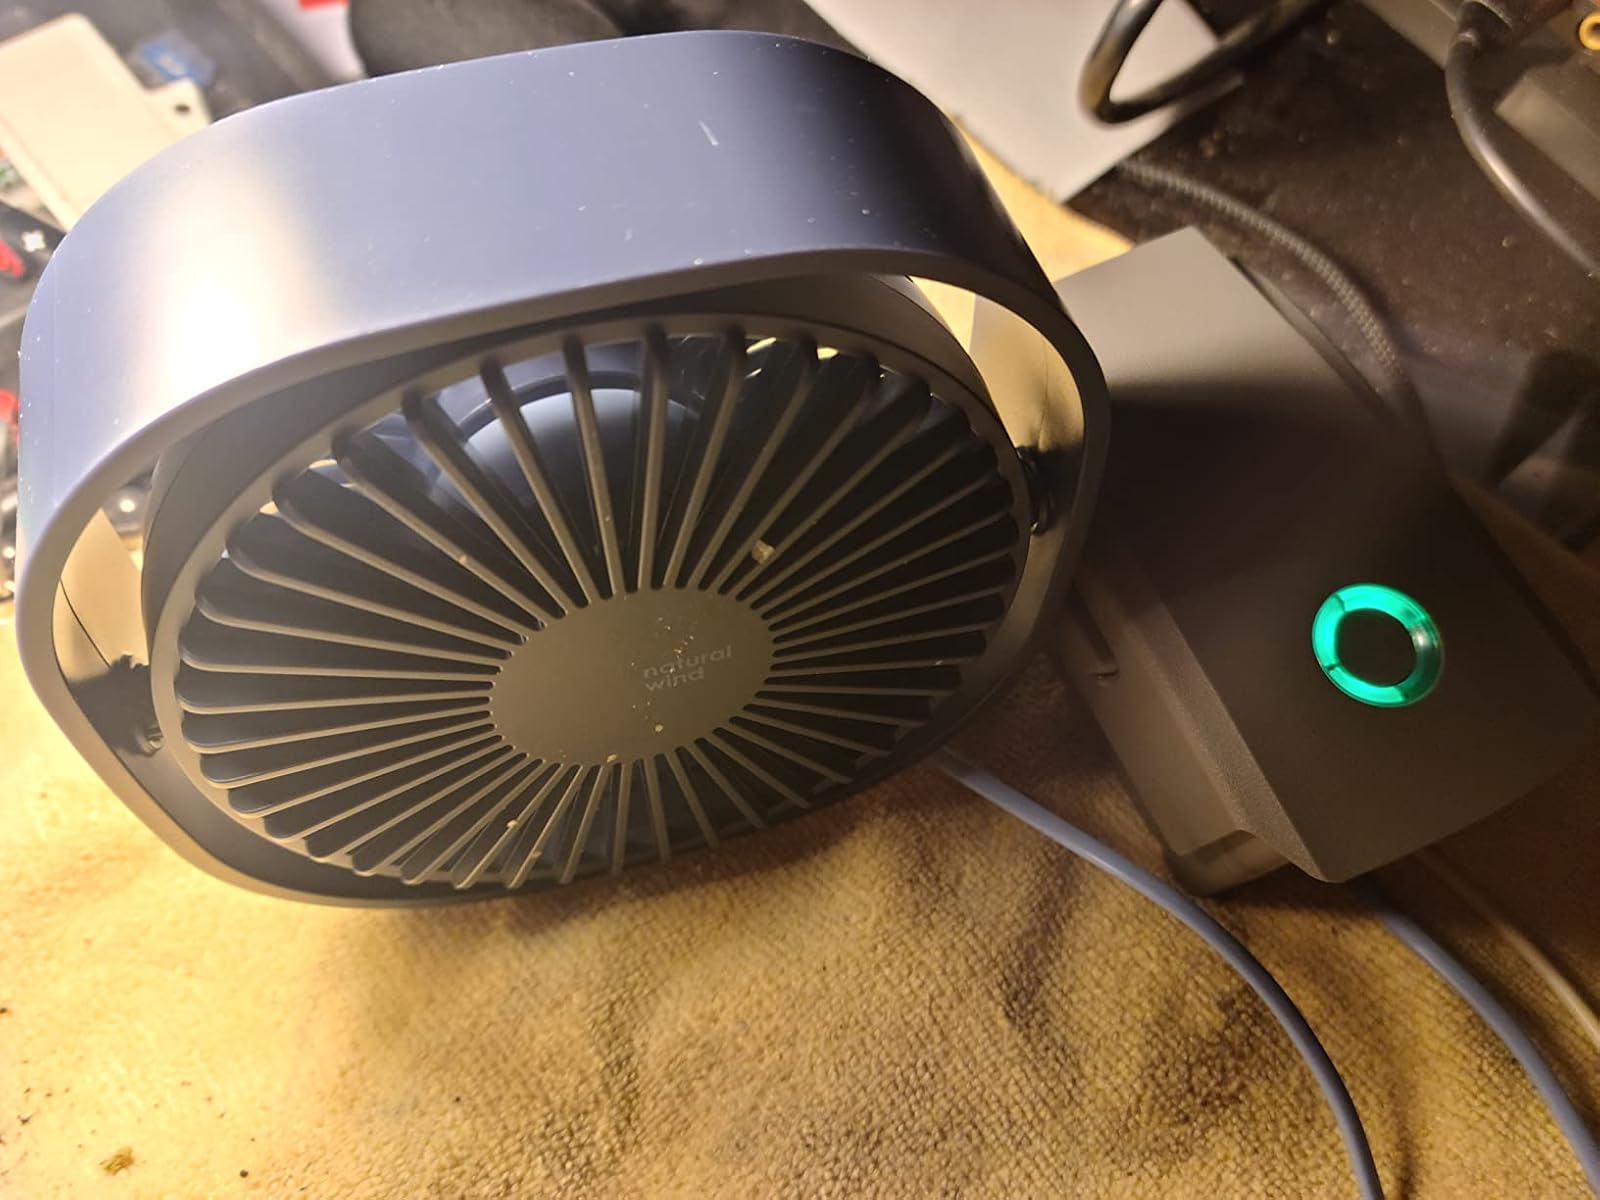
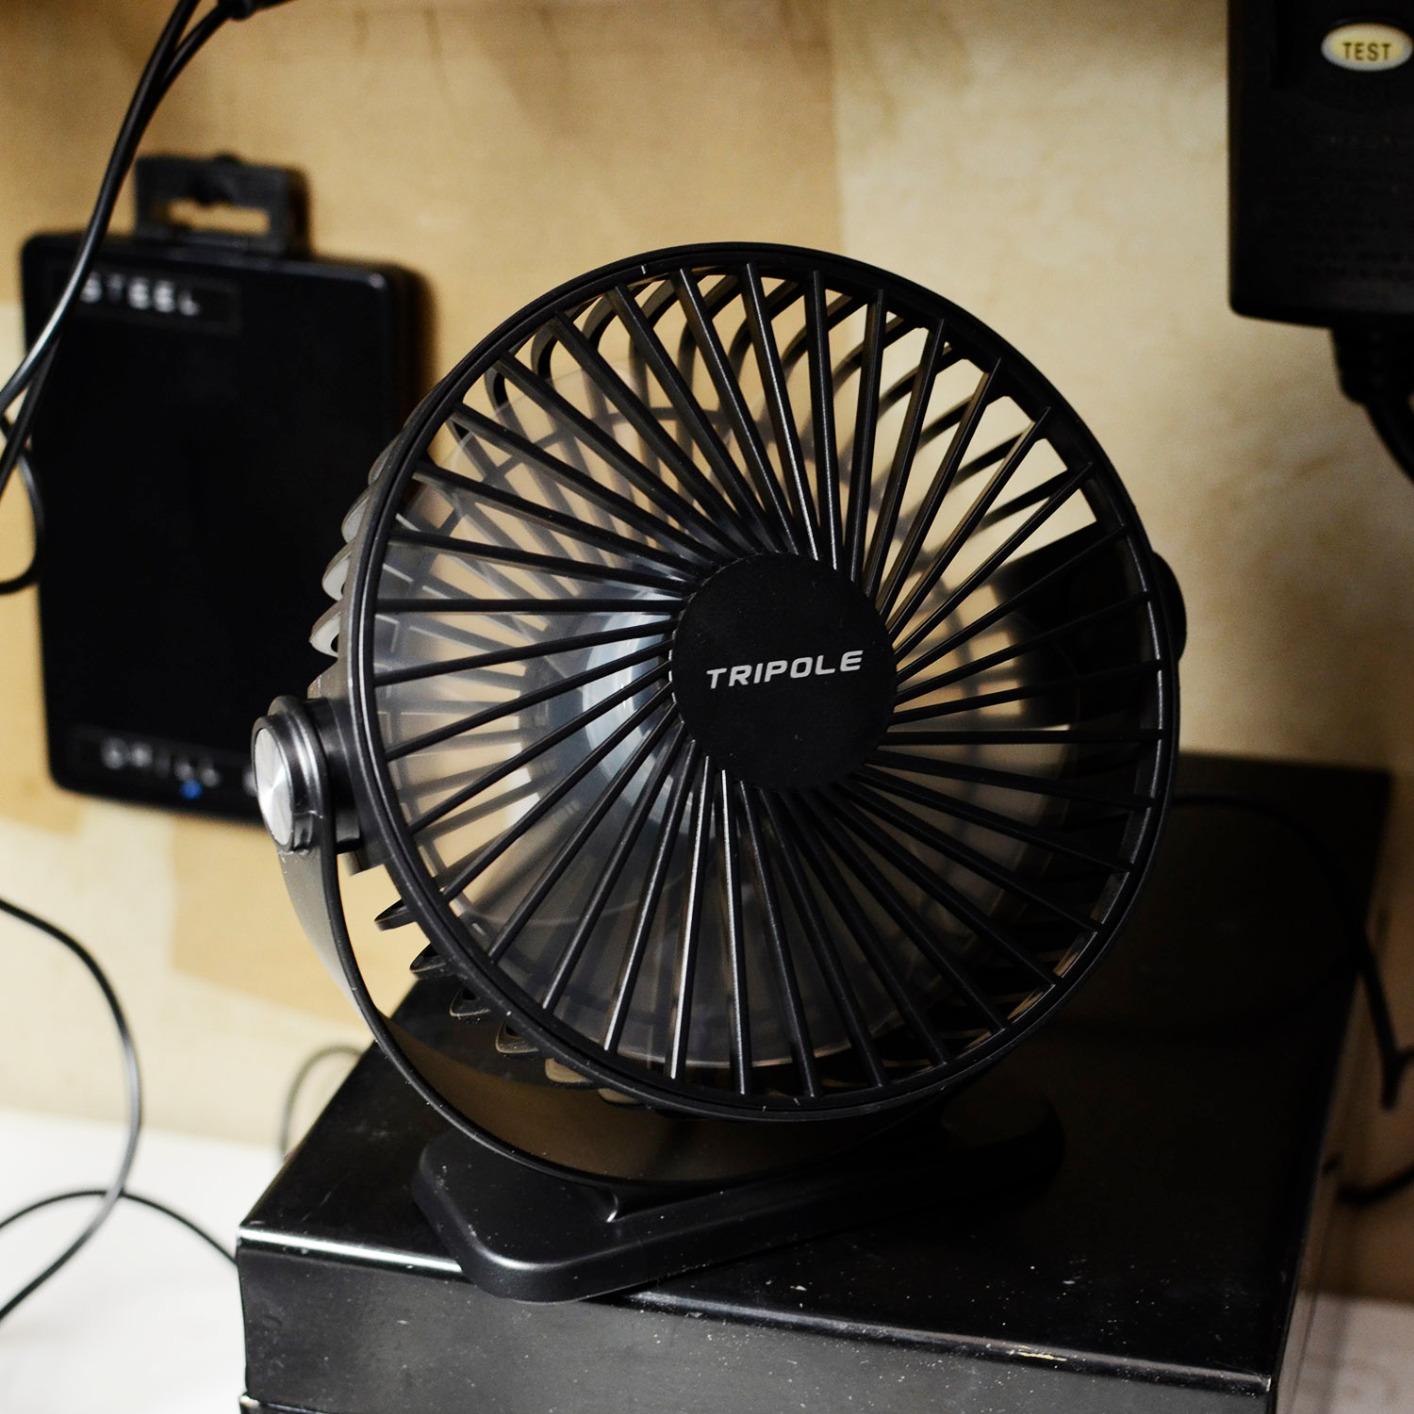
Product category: fan
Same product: no